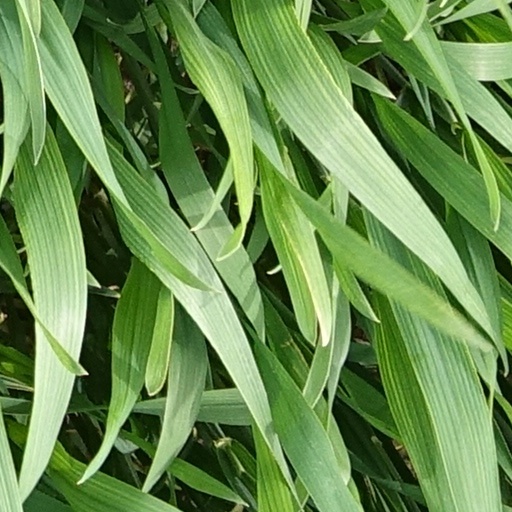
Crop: wheat